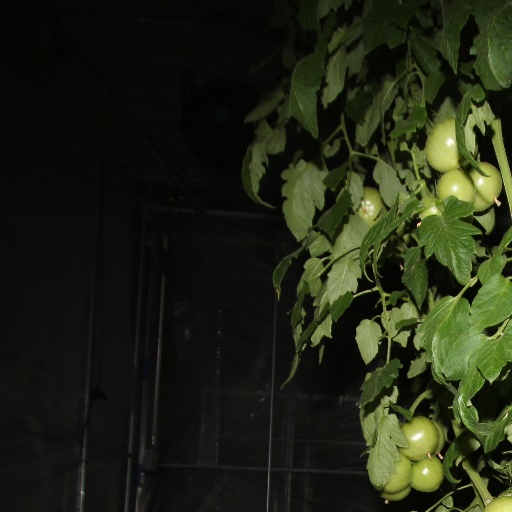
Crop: tomato